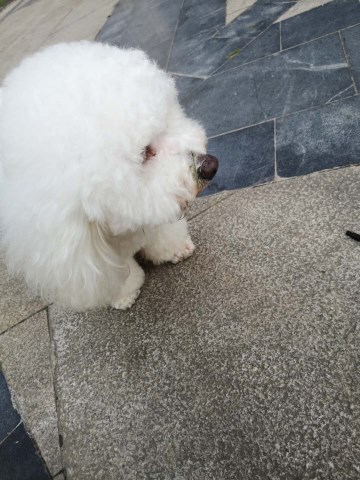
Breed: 3083-n000117-Bichon_Frise